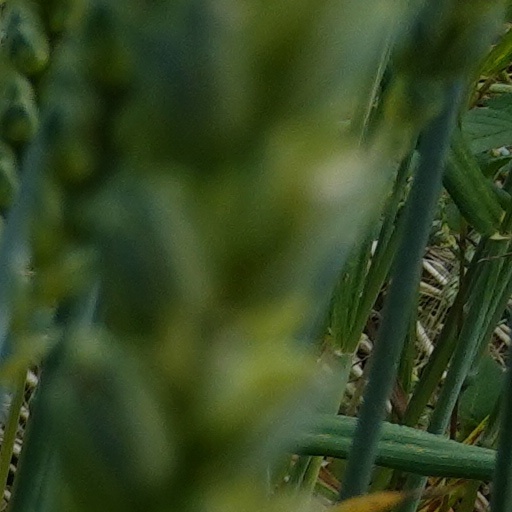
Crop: wheat